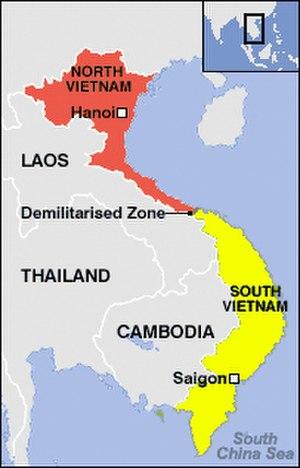
L'histoire du Viêt Nam se confond avec celle des peuples du pays portant aujourd'hui ce nom, et notamment avec celle du peuple Kinh, qui en constitue le groupe ethnique dominant.
La partition du Viêt Nam est effectuée en 1954 après la guerre d'Indochine et les accords de Genève, divisant le Viêt Nam en deux parties : au nord, la république démocratique du Viêt Nam et au sud, la république du Viêt Nam.